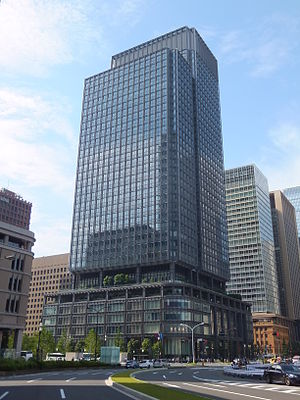
Asahi Glass
Asahi Glass Co., Ltd., almindeligvis kendt som AGC er en multinational glasproducent fra Japan. Virksomheden er med sin omsætning på 12,843 mia. amerikanske dollar og sine 51.500 medarbejdere blandt verdens fire største glasproducenter. Virksomheden er en del af Mitsubishi keiretsu. Hovedkvarteret for koncernen er i Marunouchi i Chiyoda-ku i Tokyo. Uover kerneforretningen glas som fremstiller AGC også kemikalier og keramiske materialer.